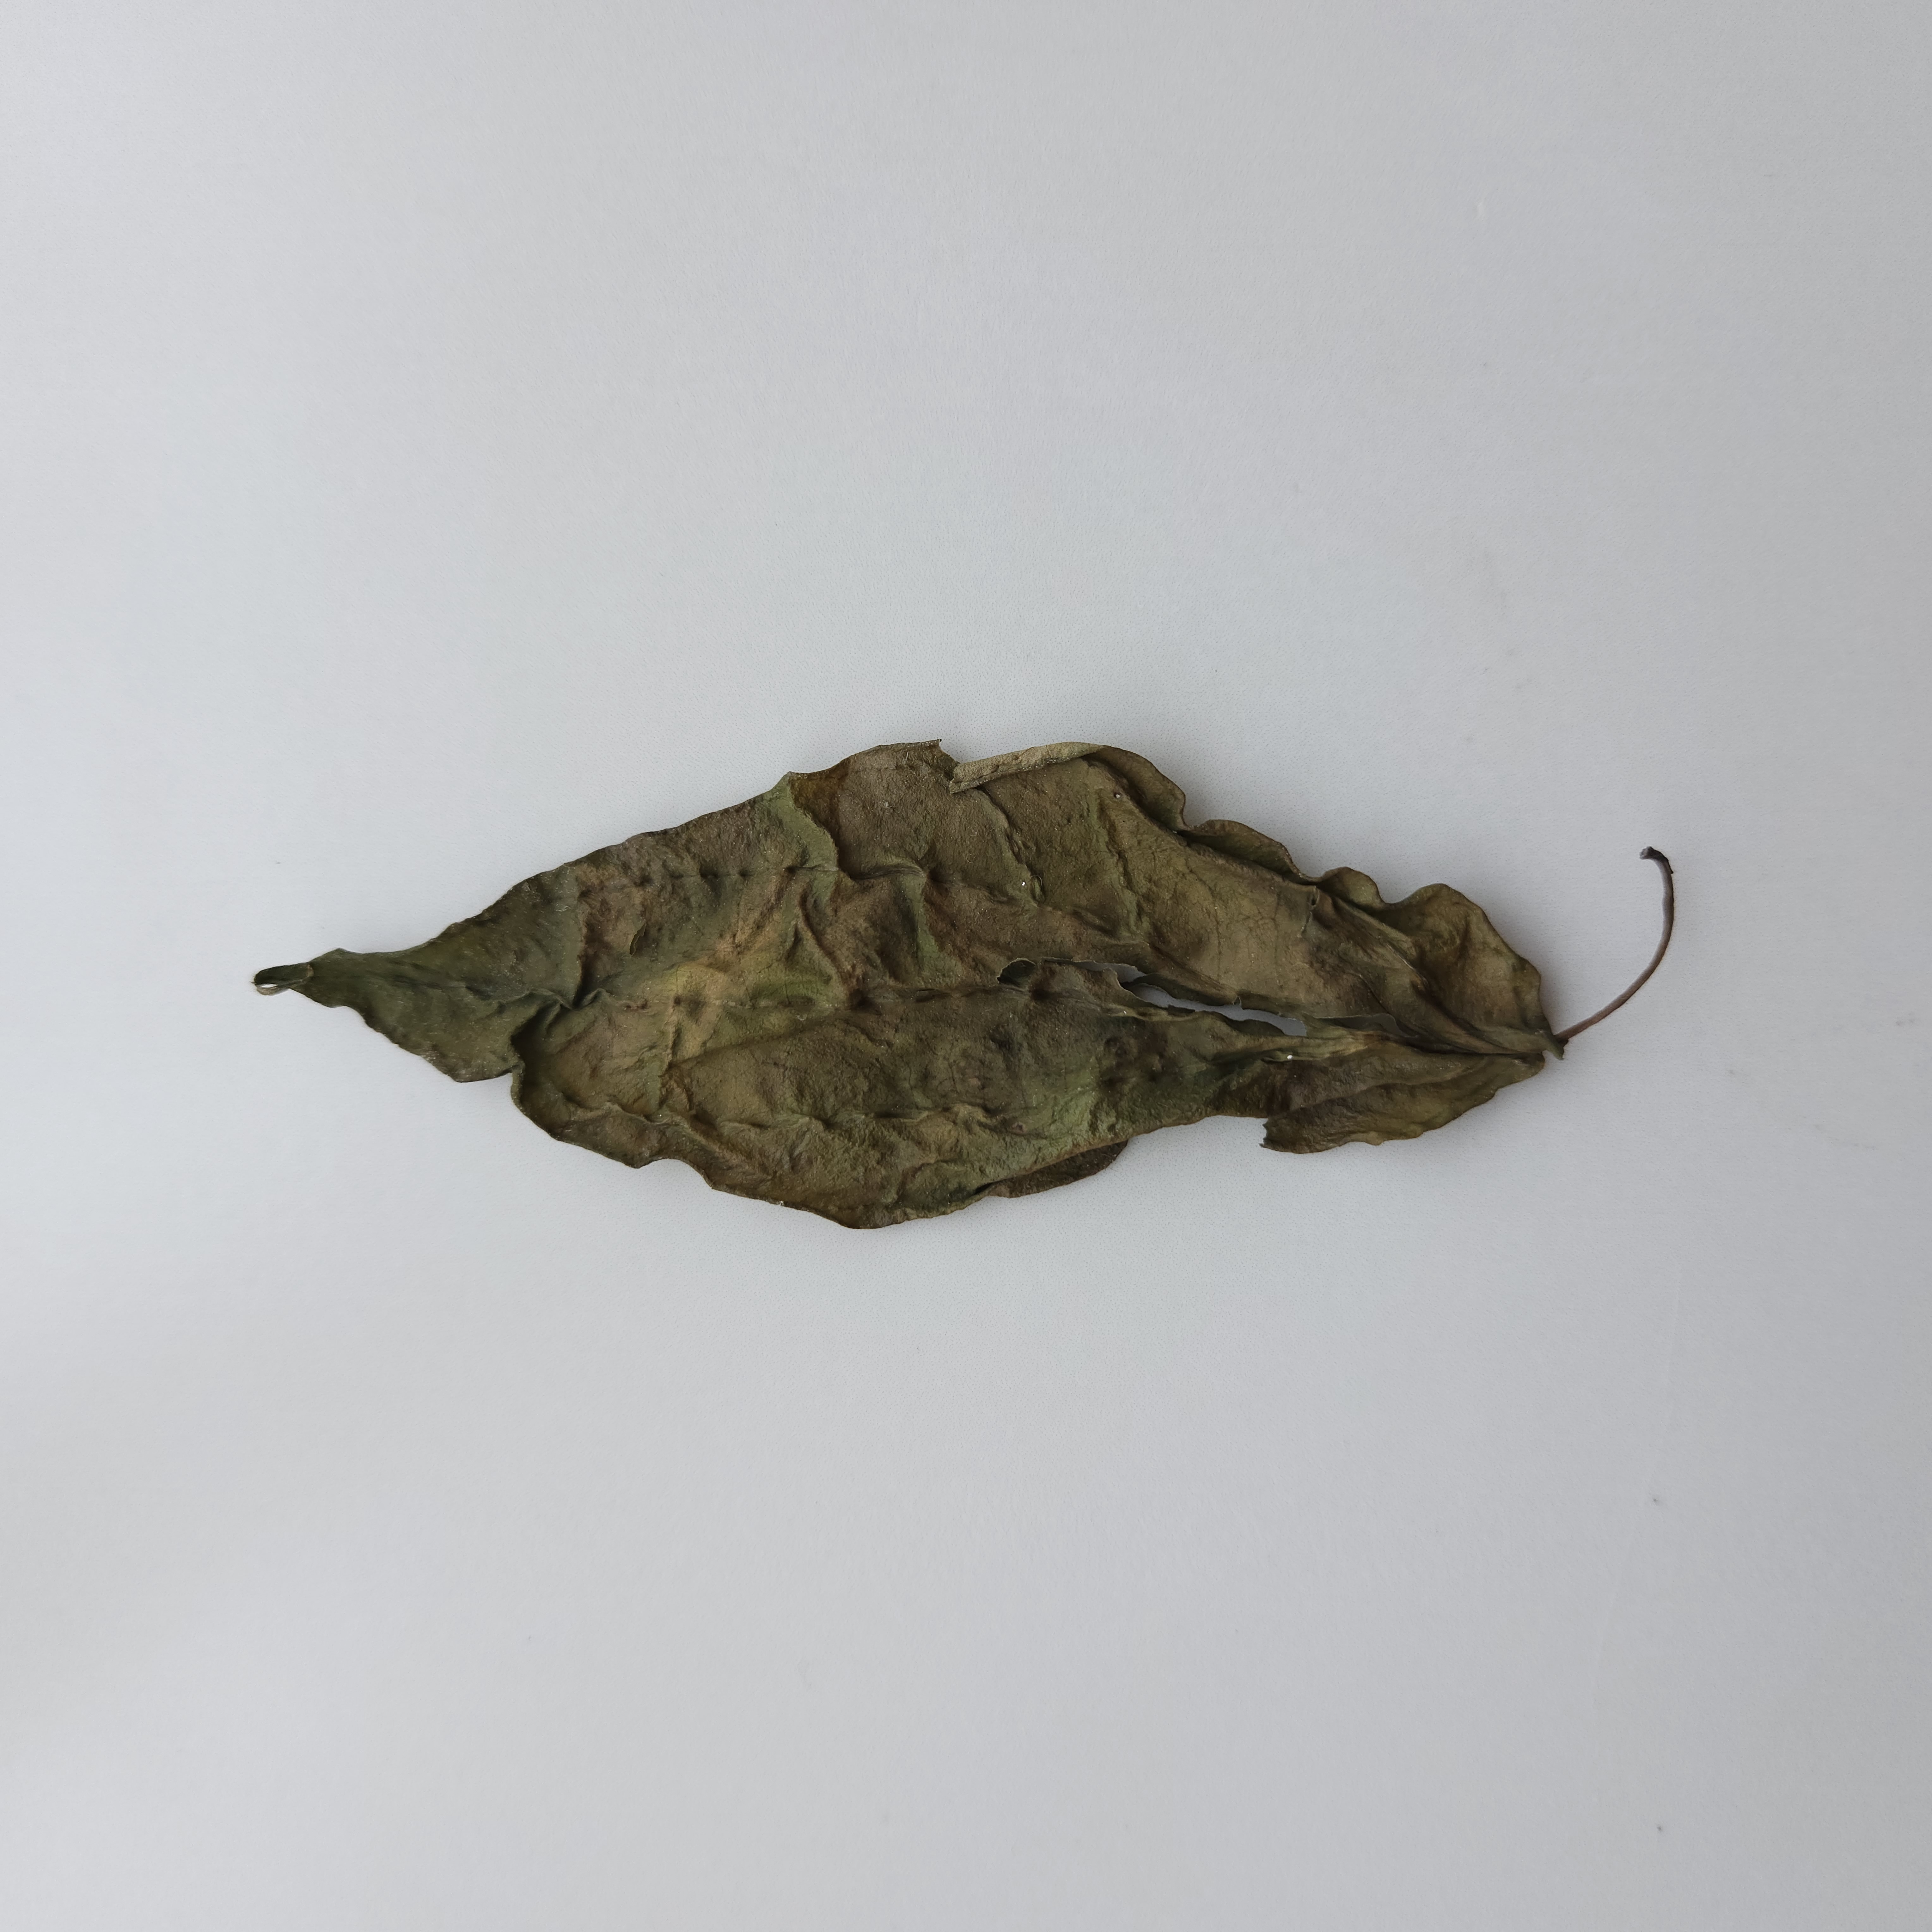
Label: Dried